Free company

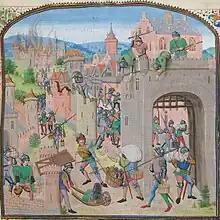
The Tard-Venus pillage Grammont in 1362, from Froissart's Chronicles.

During the Hundred Years War between England and France there were intermittent hostilities punctuated by periods of truce, when soldiers would be laid off en masse. In the absence of civilian skills and opportunities many, especially the foreign soldiers, formed armed bands known as "bandes de routiers" or "écorcheurs" and made a living by pillaging the countryside of southern France until hostilities resumed. Similar events occurred in Spain and Germany. By the time of the Treaty of Brétigny (1360), which brought about a several years suspension of the Hundred Years War, the bands had grown in size to the point where they had evolved an internal structure and adopted romantic names. The Tards-Venus ("late-comers"), led by Seguin de Badefol, ravaged Burgundy and Languedoc and even defeated the forces of the Kingdom of France at the Battle of Brignais in 1362.